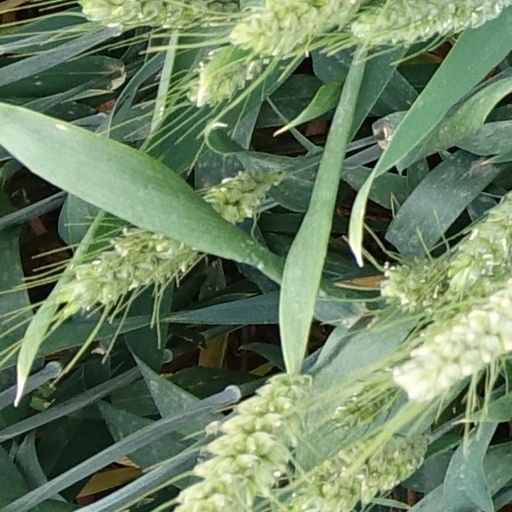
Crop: wheat